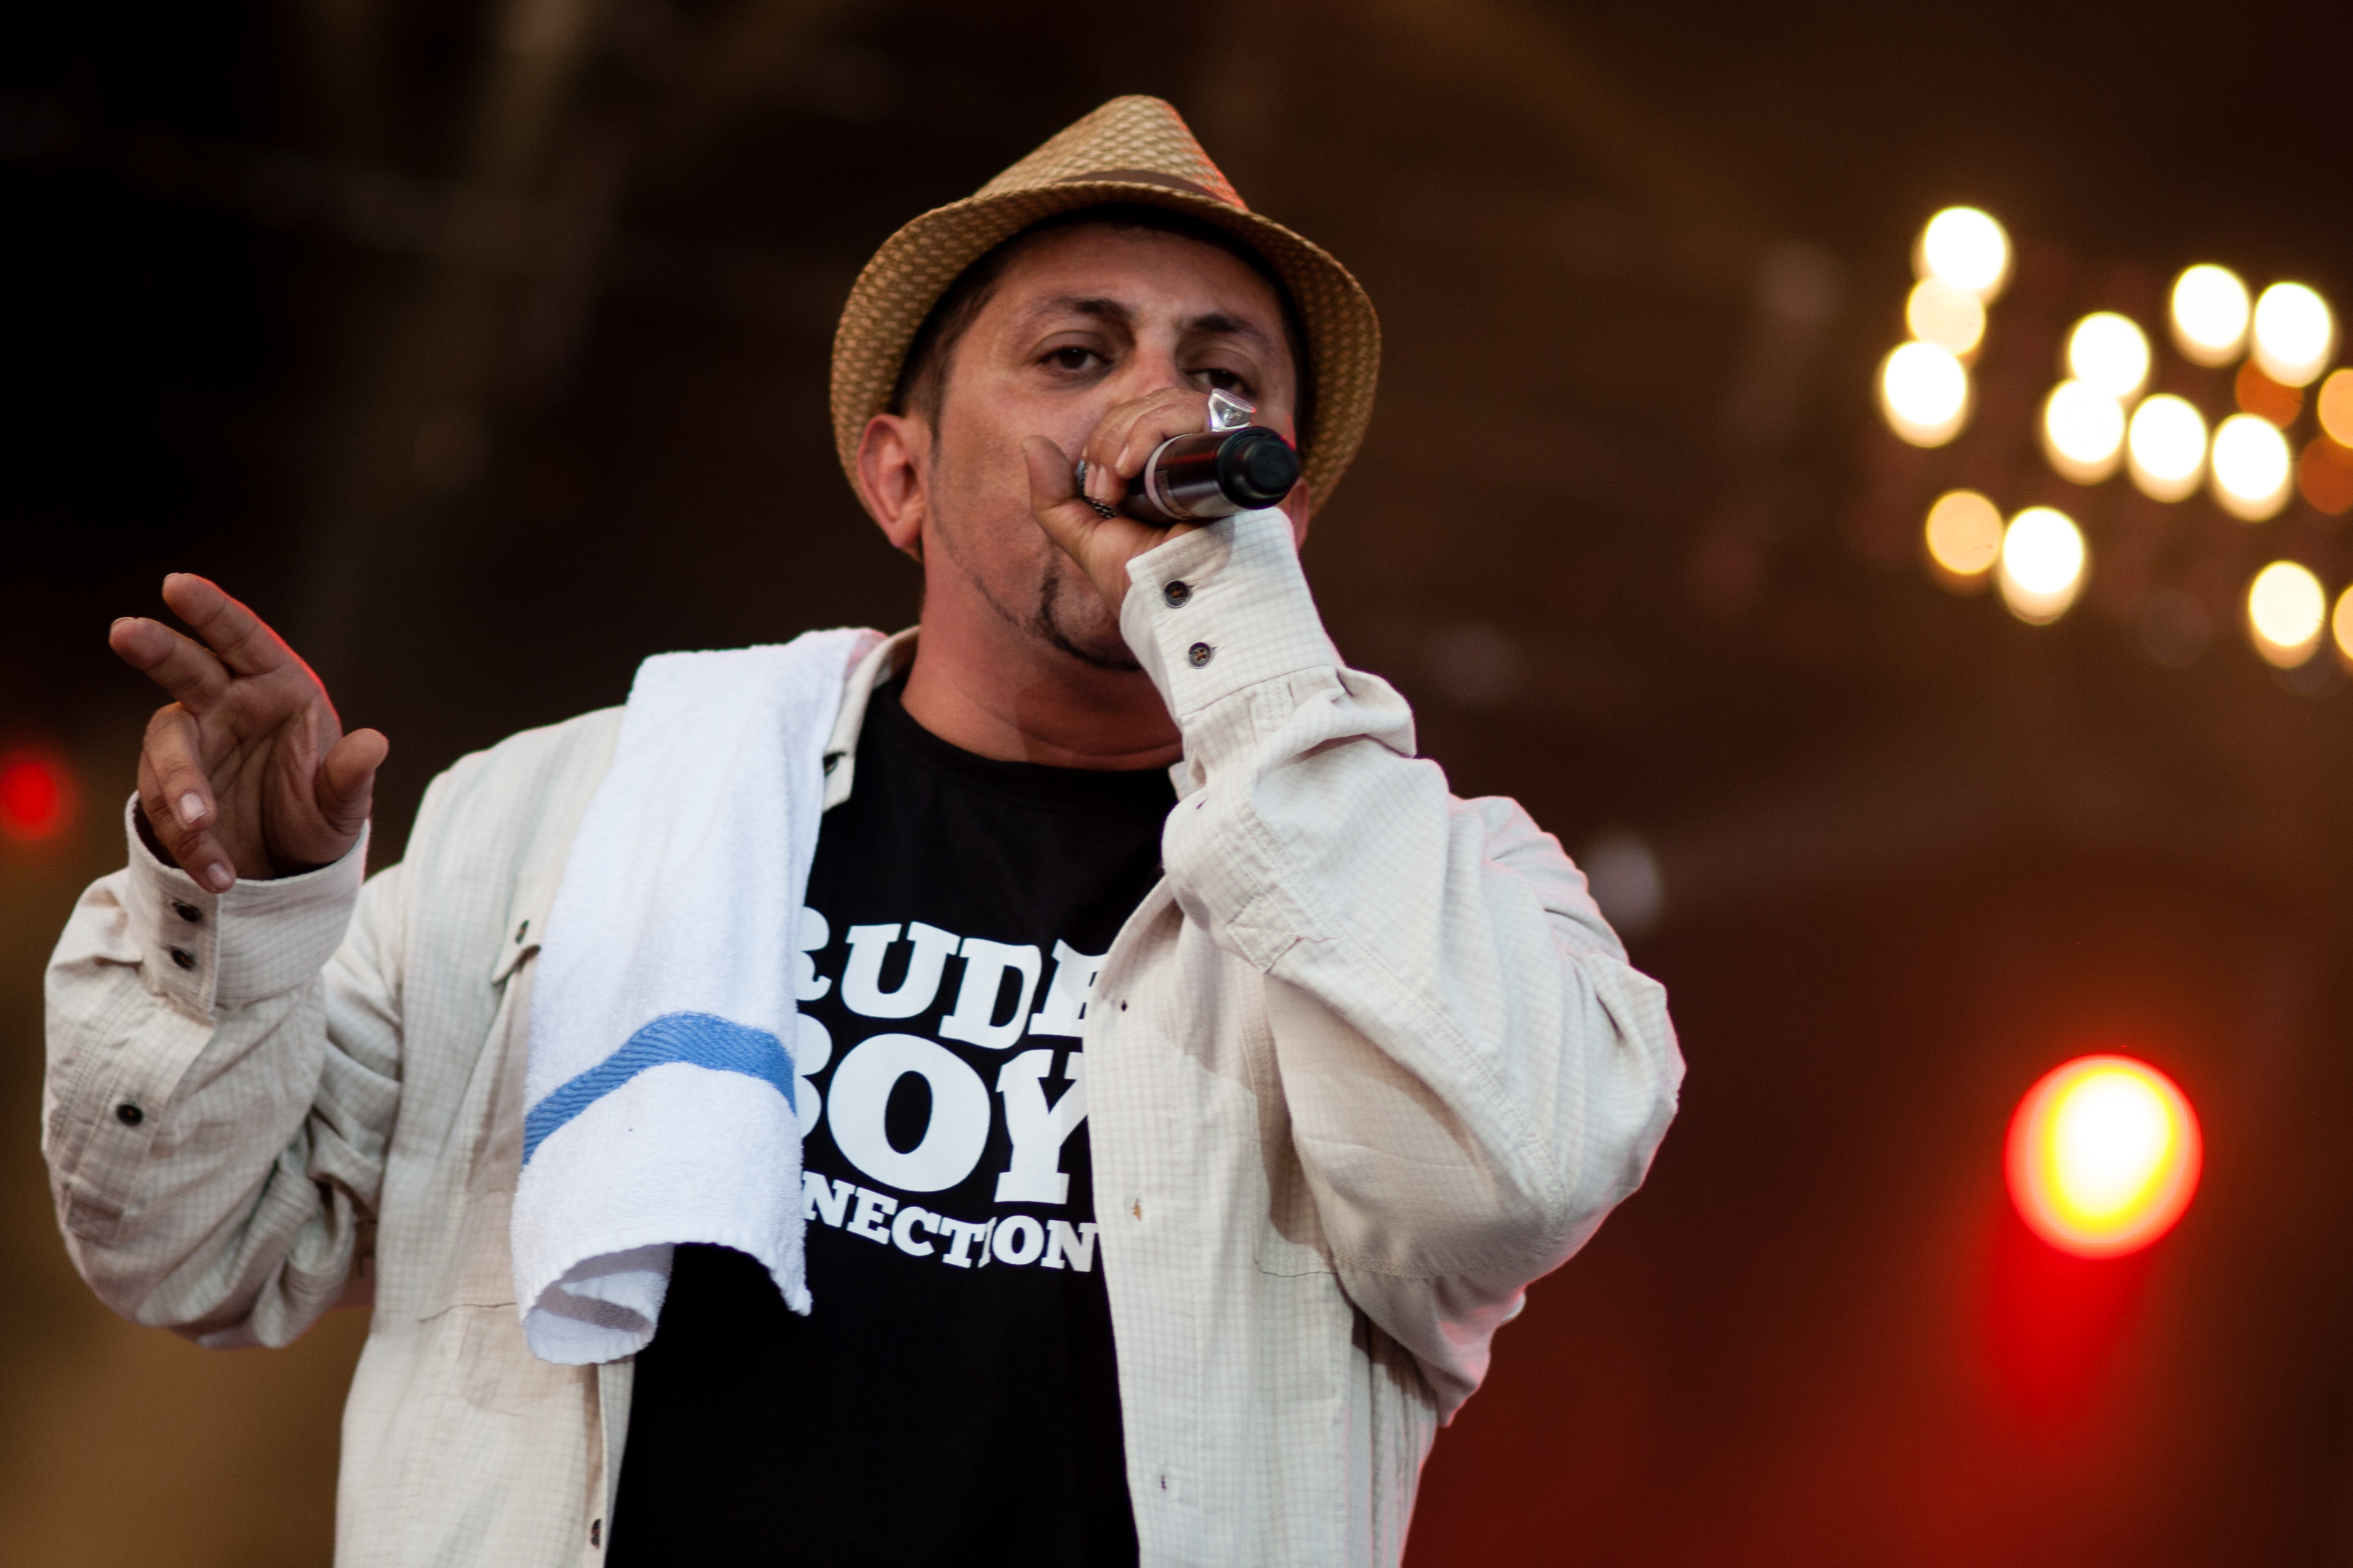
person, music, concert, live, canon, festival, 40d, gig, 2012, humanit, fetedelhuma, dub, dubinc, inc, performance, singing, entertainment, performing arts